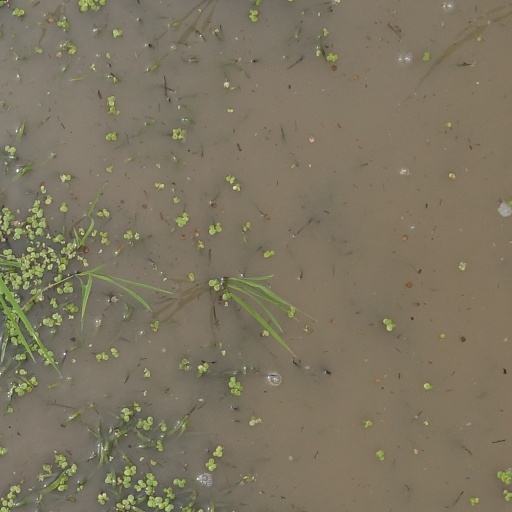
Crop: rice